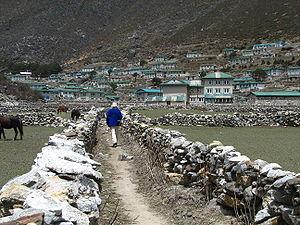
Khumjung est un village dans le district de Solukhumbu situé dans la zone de Sagarmatha au nord-ouest au Népal. Au recensement de 2011 il y avait une population de 1 912 personnes vivant dans 551 ménages.